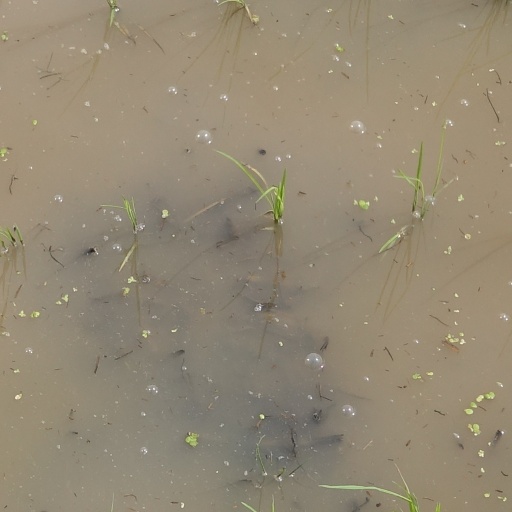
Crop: rice